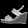
Label: Sandal